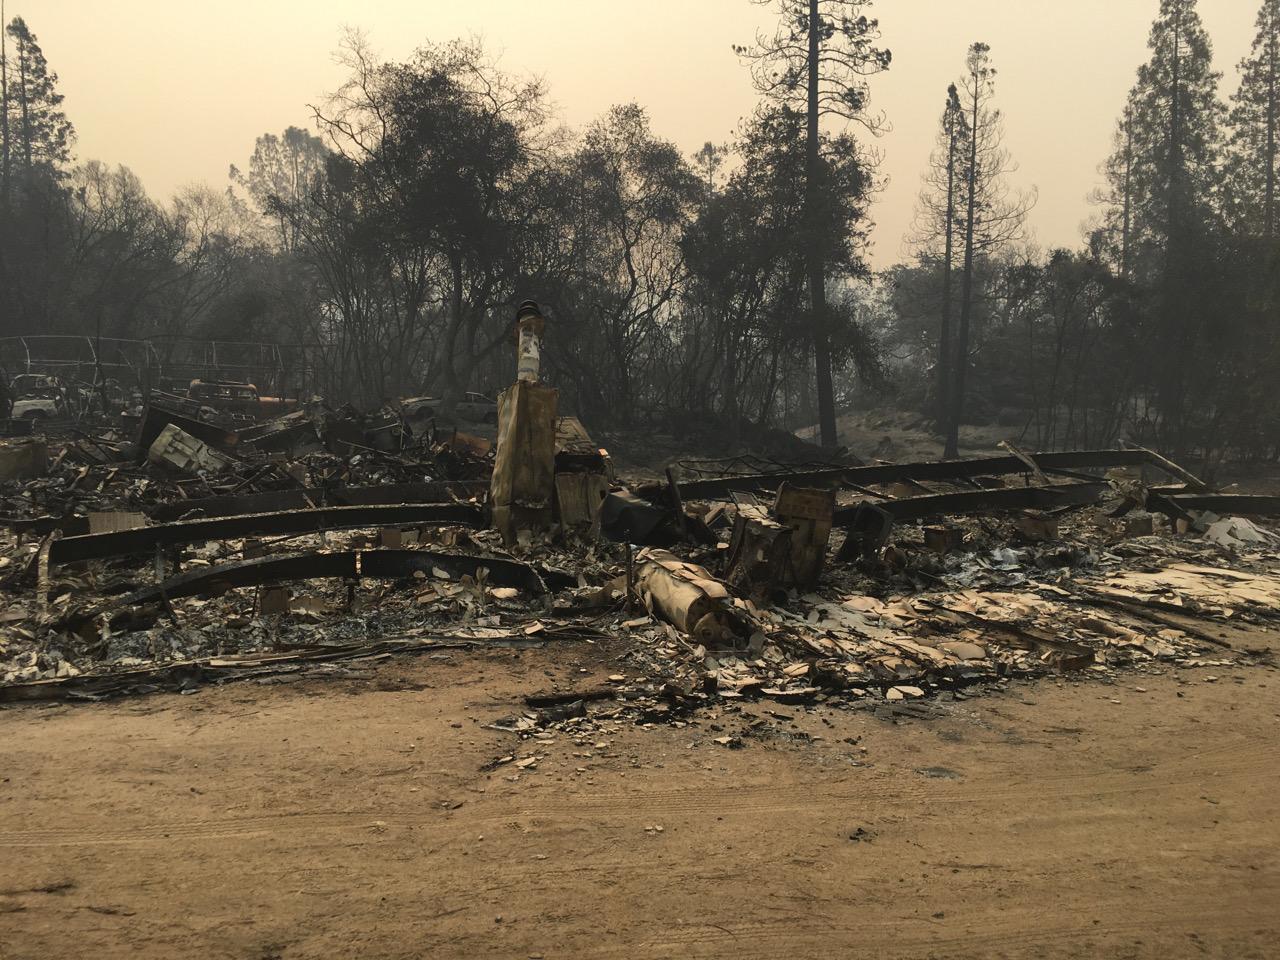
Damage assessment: destroyed